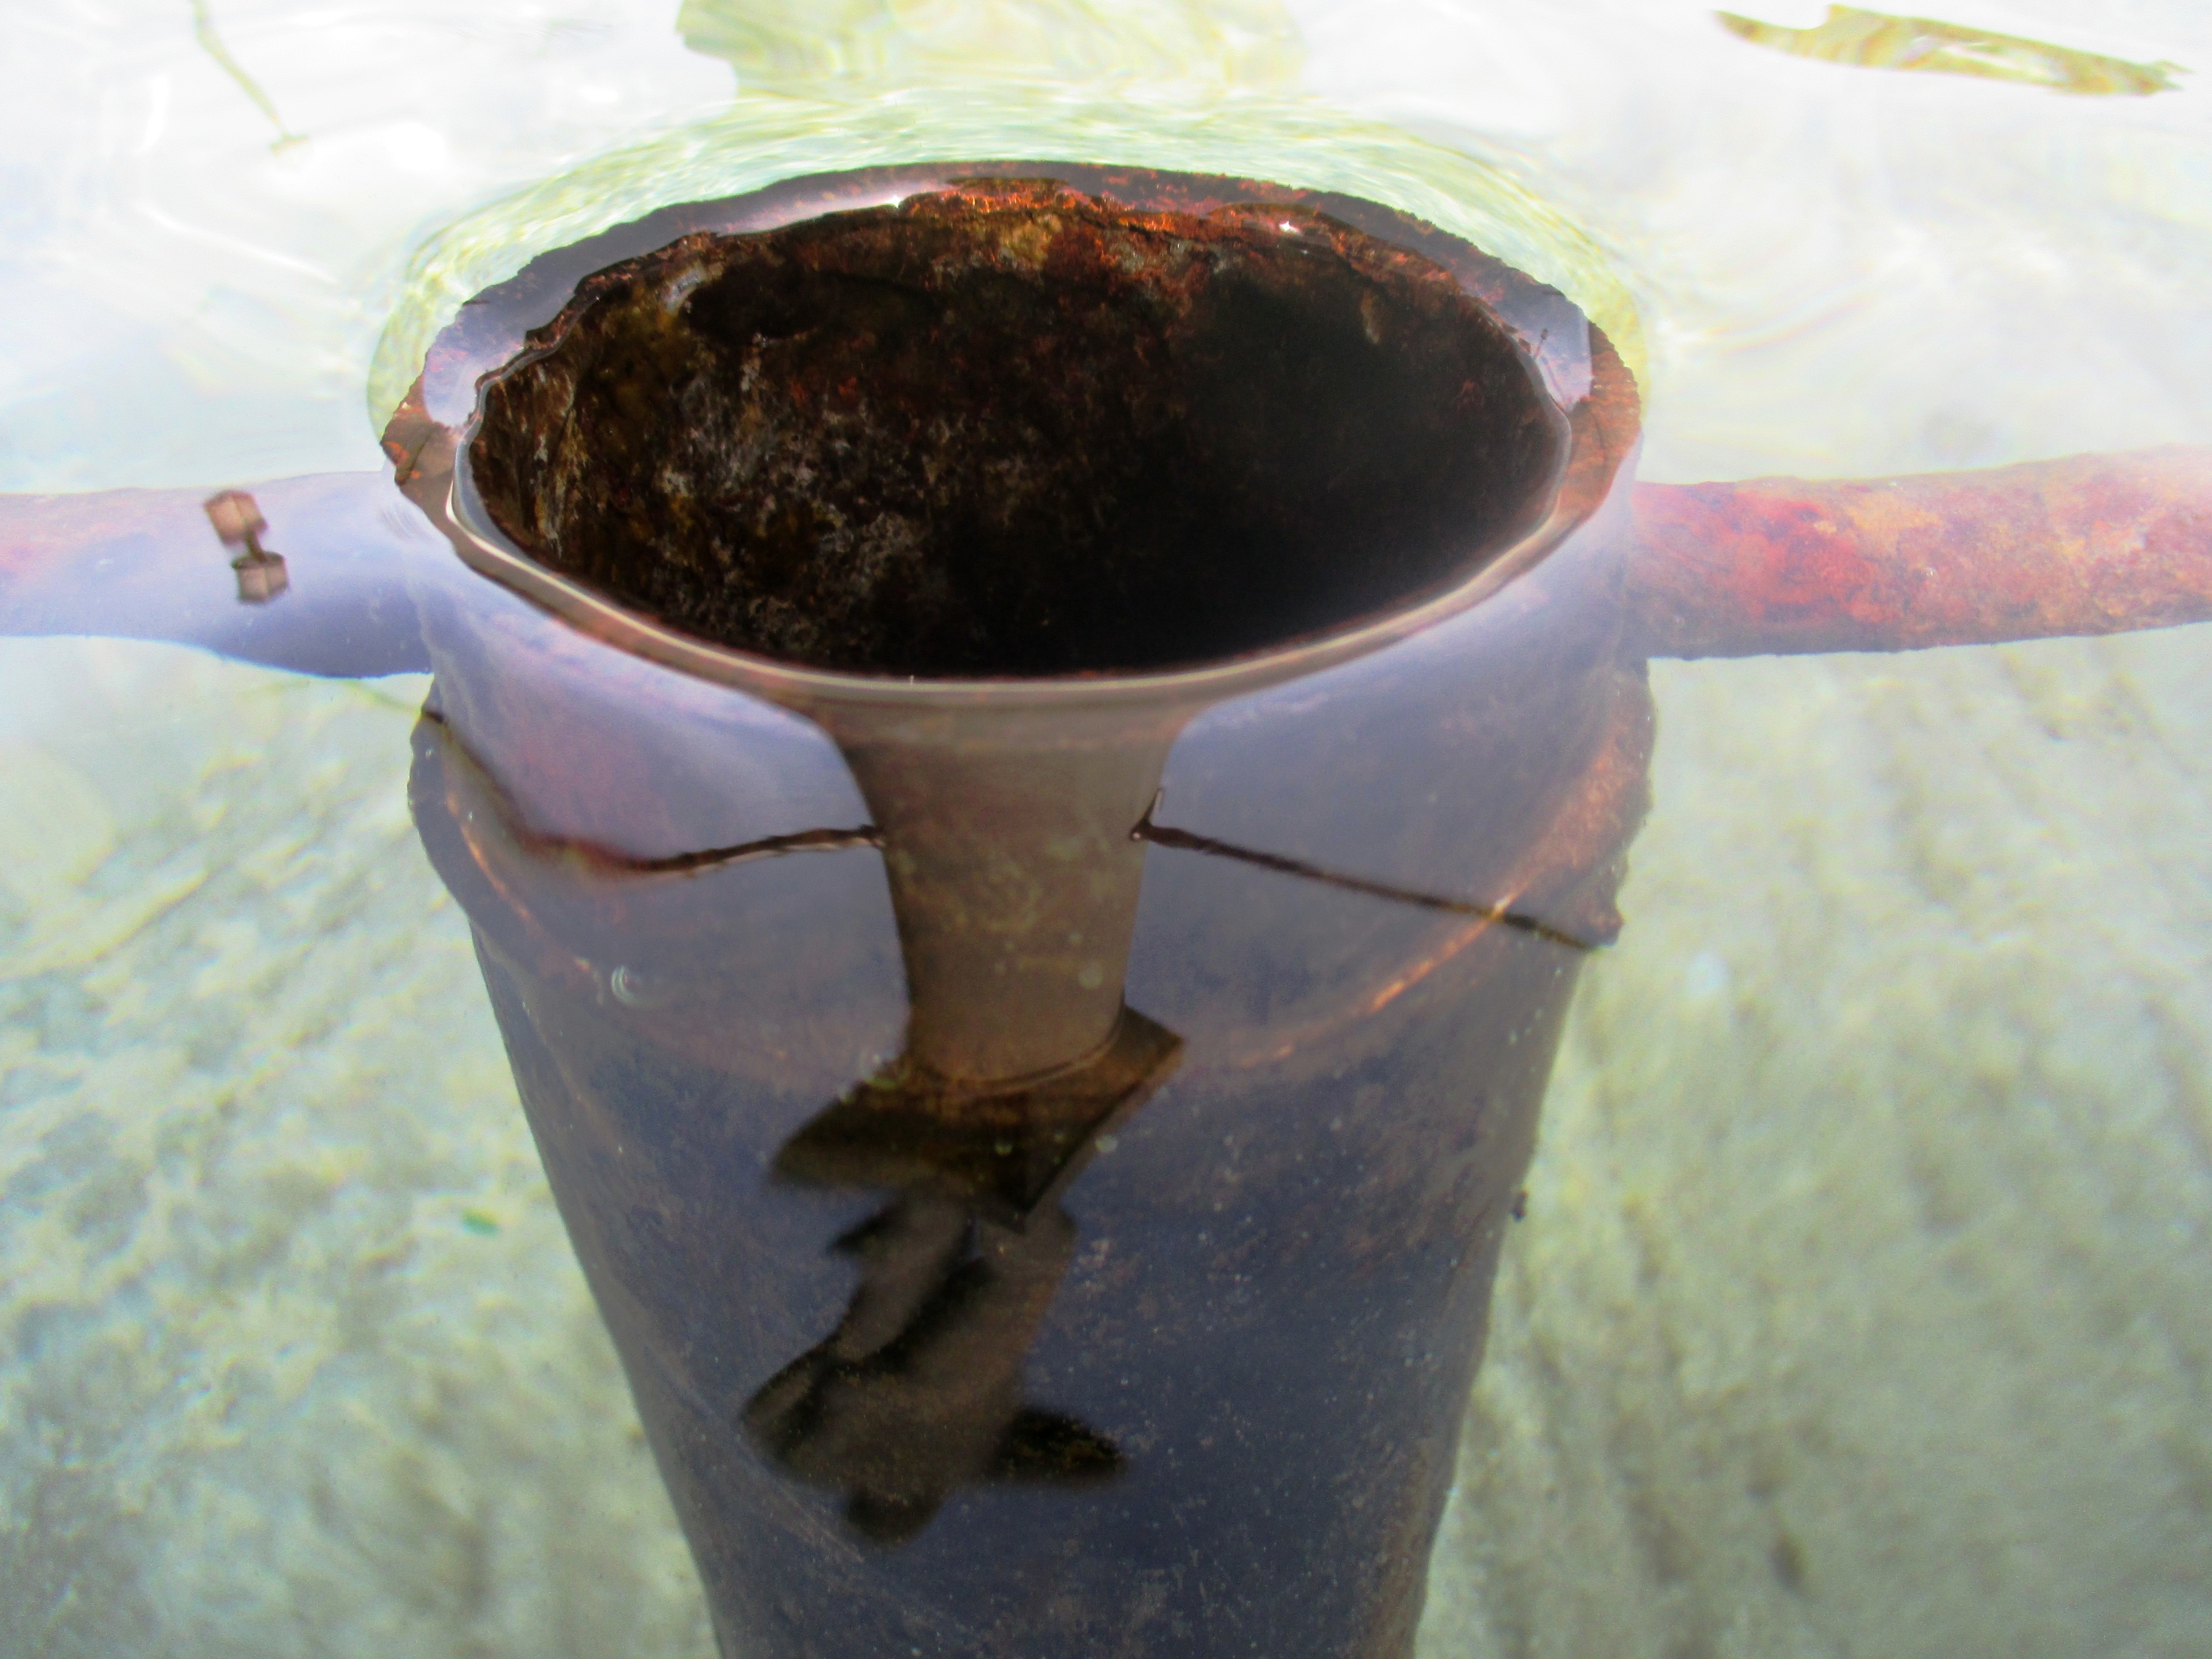
water, tea, food, soil, drink, capital, drain, fountain, switzerland, appenzell, iron, mirroring, appenzell innerrhoden, gmina fountain